India national football team

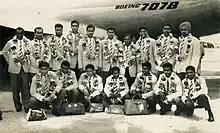
India national football team in India Asian Games suit before boarding the plane for Jakara, Indonesia.

After their good performance during the Summer Olympics, India participated in the 1958 Asian Games in Tokyo. The team once again finished fourth, losing the bronze-medal match to Indonesia 4–1. The next year the team travelled to Malaysia where they took part in the 1959 Merdeka tournament and finished as the tournament runners-up.